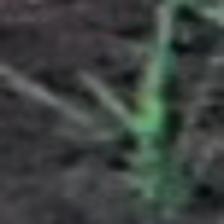
Label: single